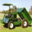
Label: truck